Our Lady of Assumption Co-Cathedral

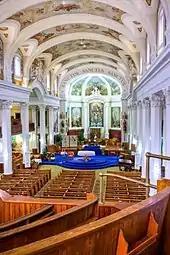
Interior of the Cathedral

"The architect, J. E. Fortin of Montreal, chose a style that combines Romanesque and Italian Renaissance. The church measures 54.8 metres in length, 25.9 metres in width at the transept, 15.8 metre in the nave and is 19.8 metres in height. It accommodates up to 1,500 people. Twin towers at the west end are capped with cupolas rising to a height of 53.3 metres. The building is steel frame with outer walls of tan-coloured brick trimmed with Indiana stone. Construction began in 1918 and the Most Reverend O. E. Mathieu, Archbishop of Regina, consecrated the completed structure on November 5, 1919. The interior decoration is entirely by Msgr. Charles Maillard, pastor of Gravelbourg, who carried out the work over a period of ten years from 1921 to 1931. The nave interior was altered in the 1960s to bring the church into conformity with the liturgical requirements issued by the Second Vatican Council."